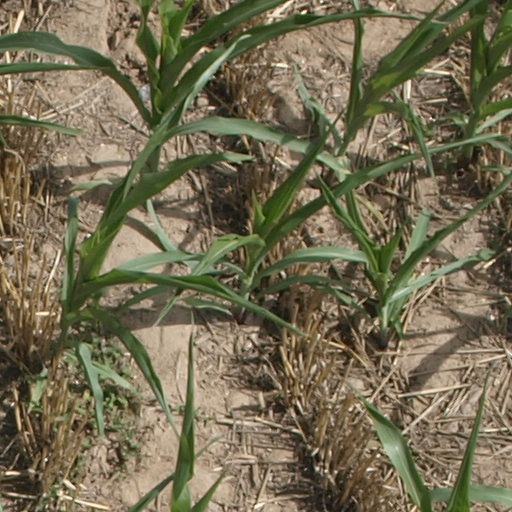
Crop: maize; corn